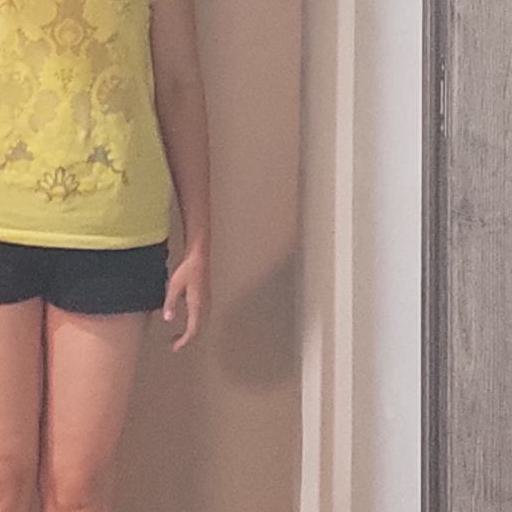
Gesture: no_gesture